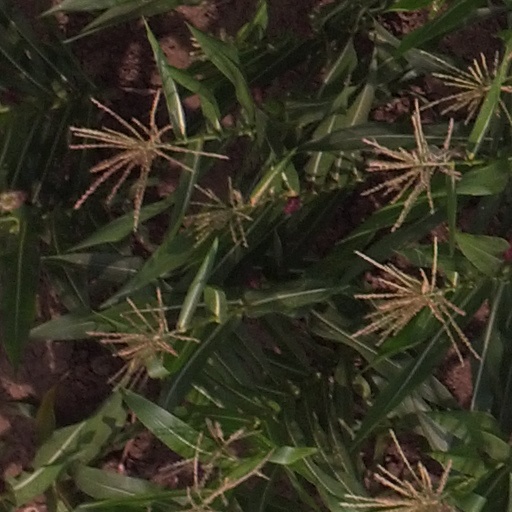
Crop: maize; corn